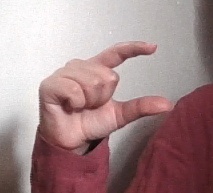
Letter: dal